Josef Chochol

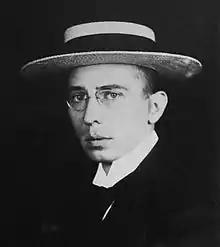
Josef Chochol (1880–1956)

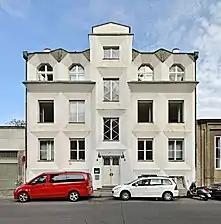
Cubist house "Kovařovicova vila" in Vyšehrad, Prague, Czech Republic

Josef Chochol (13 December 1880, Písek – 6 July 1956, Prague) was a Czech architect.